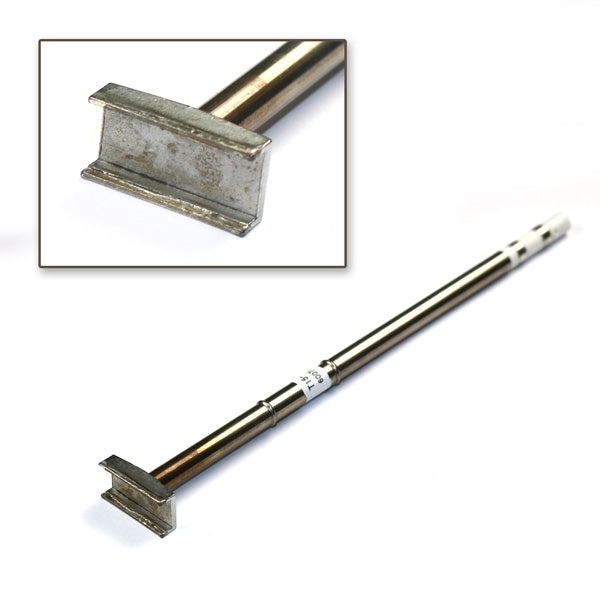
Hakko T15-1007 Tunnel Tip - T15-1007
T15-1007 Tunnel Tip - T15-1007 N/A Specs: N/A What is In The Box: N/A Add-Ons:N/A Accessories:N/A
Brand: Hakko
Category: Hardware > Tool Accessories > Soldering Iron Accessories > Soldering Iron Tips > Chisel Tips